.270 Winchester

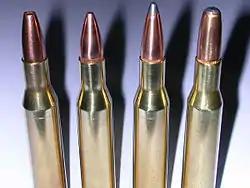
Left to right - hollow point, FMJBT, soft point, lead round nose

Cartridges are commonly available from sizes with loads being by far the most popular. Though handloaders have a wider range of options with the availability of bullets in a number of weights from 90 to 180 grains (5.8 to 11.7 grams), rifles are barrelled with 1:10 inch twist rifling, which may stabilize bullets up to 150 gr in order to provide the required accuracy expected. Common bullet weight recommendations for shooting different game are as follows: